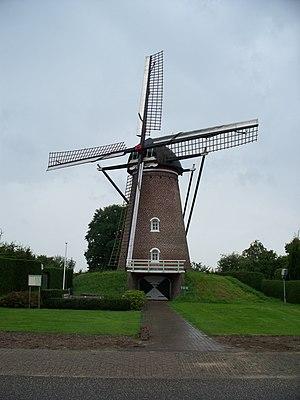
Cet article recense les moulins à vent de la province de Brabant-Septentrional, aux Pays-Bas.